Andrew Ryan (BioShock)

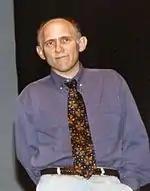
Armin Shimerman provided the voice for Andrew Ryan. He has received praise for his portrayal, contributing to "BioShock" winning "Best Use of Sound" award from IGN.

In his review article of "BioShock", IGN editor Charles Onyett described Andrew Ryan as "anything but a prototypical villain", emphasizing his bottomless ambition in creating a city at the bottom of the sea. Onyett added that although Ryan's words may resemble "totalitarian propaganda", players cannot help but sympathize with him. The editors at IGN discussed the potential plot of "BioShock 2" and agreed that Ryan should reappear in the sequel, maintaining connections to his character. They considered Ryan a key element, and without his presence, Rapture's personality and impact would diminish significantly. Some editors even suggested the possibility of a sequel putting players in the role of Ryan, exploring the challenges of creating a perfect world that ultimately crumbles.